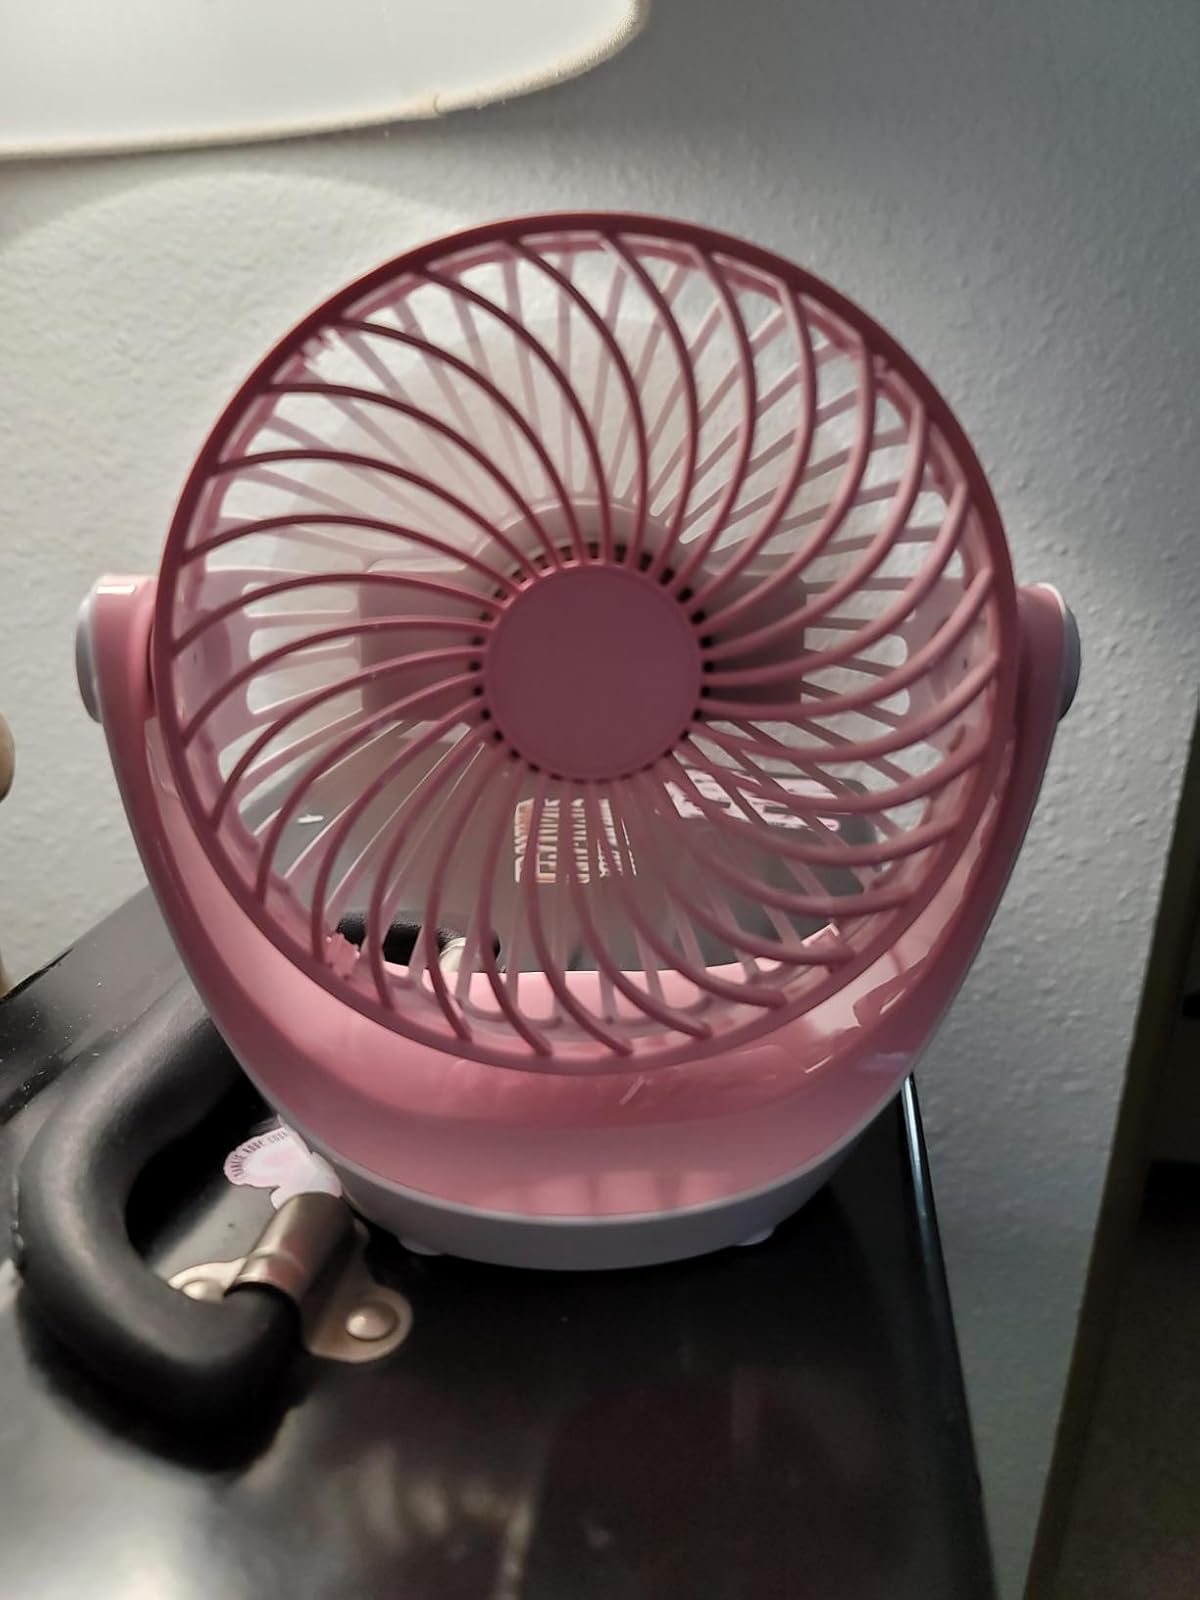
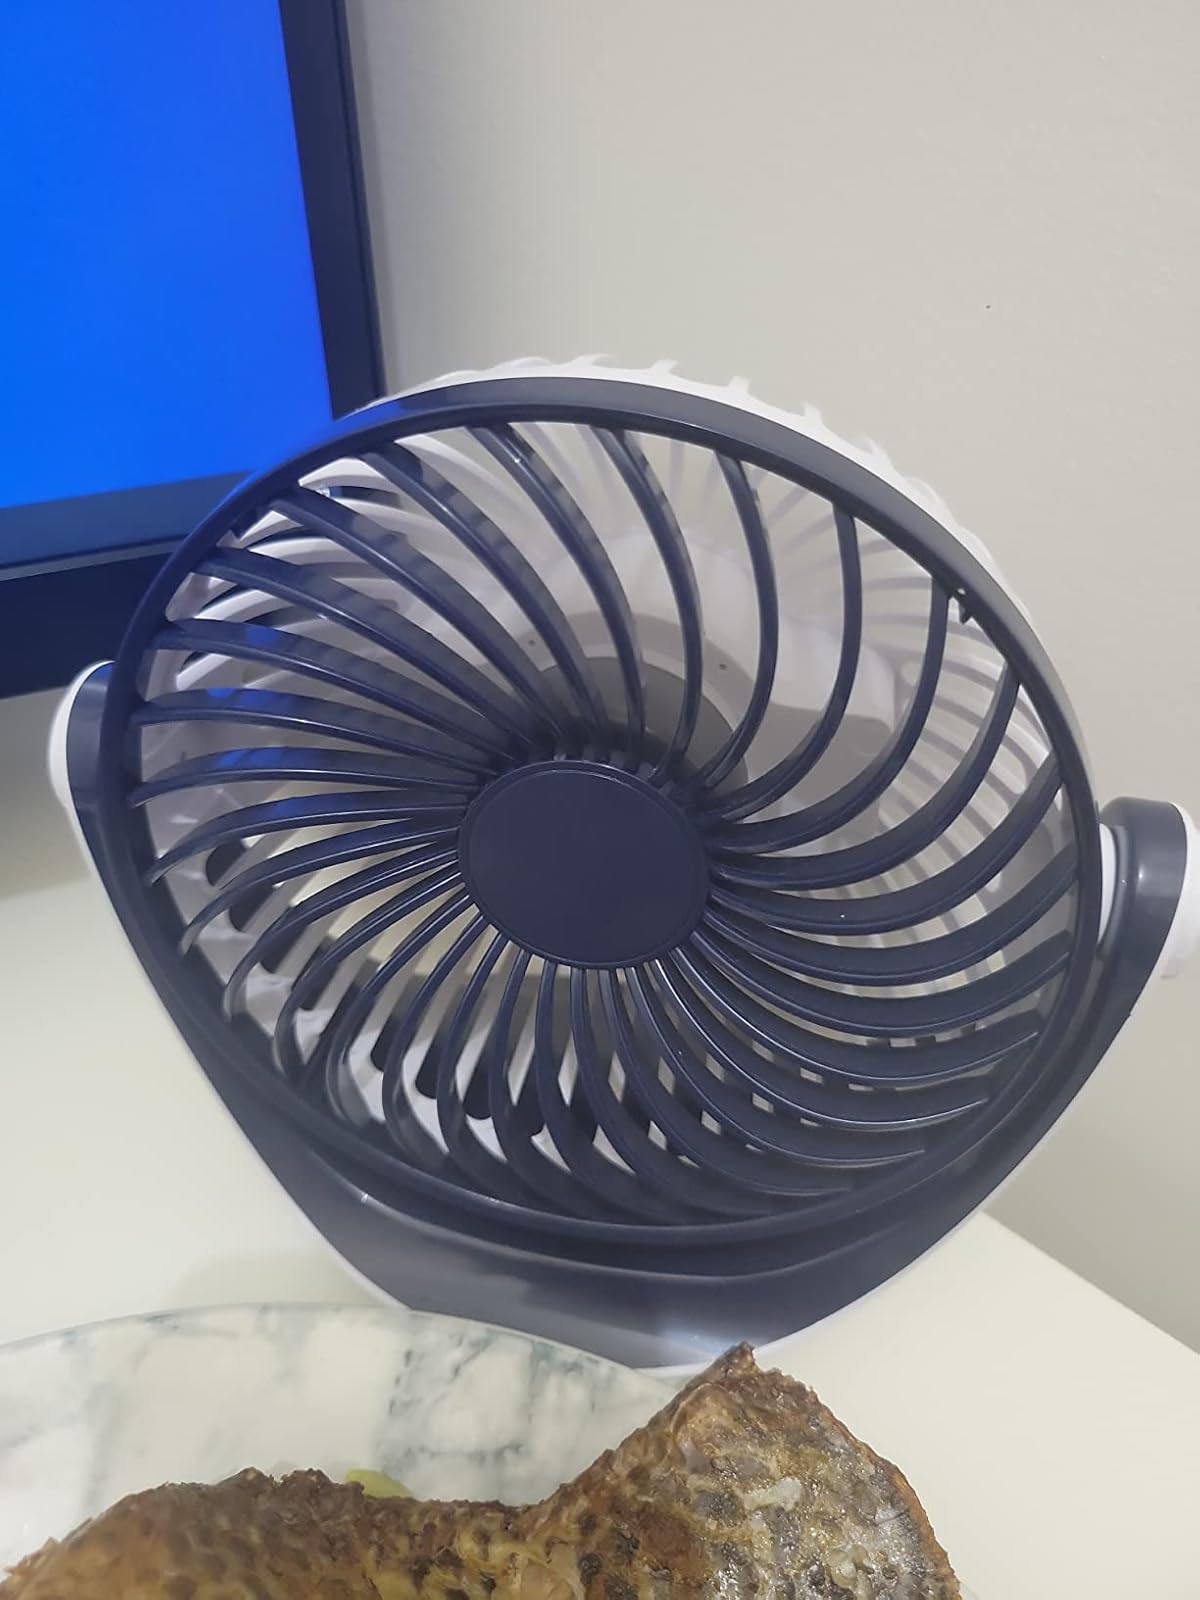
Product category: fan
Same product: no